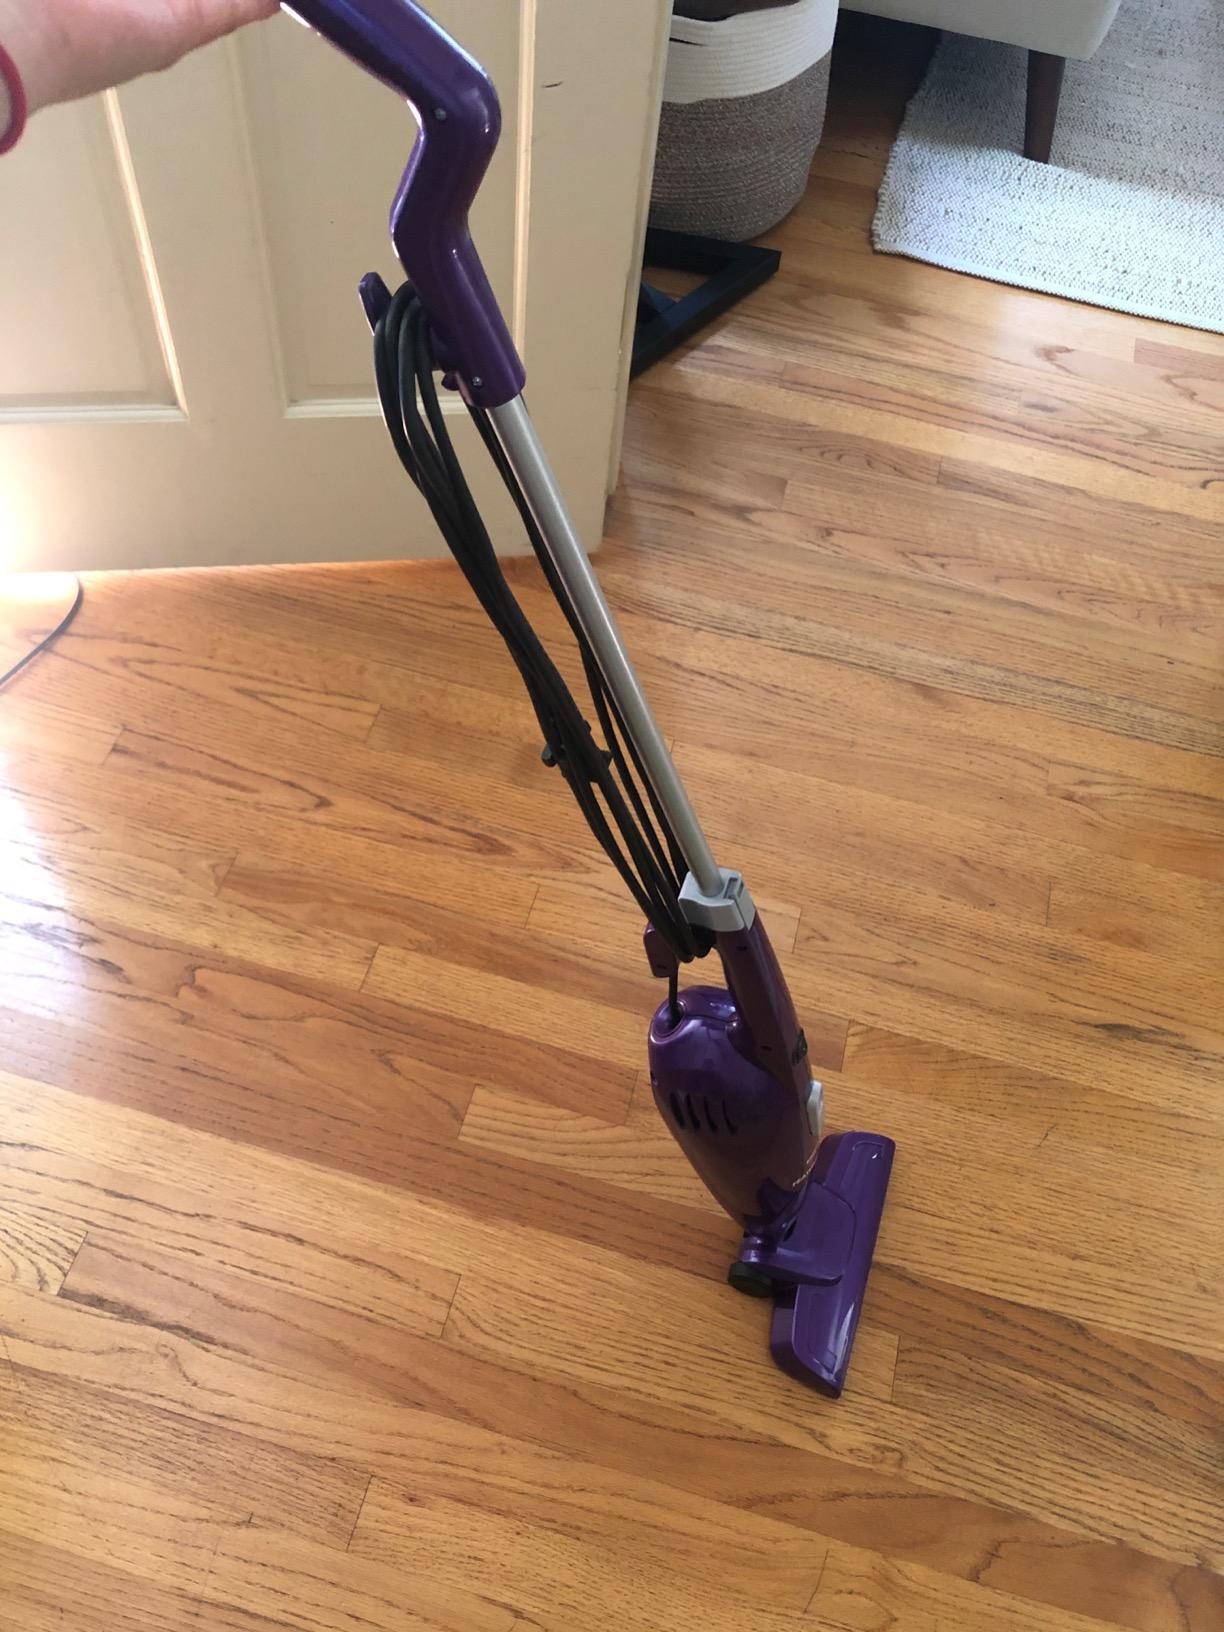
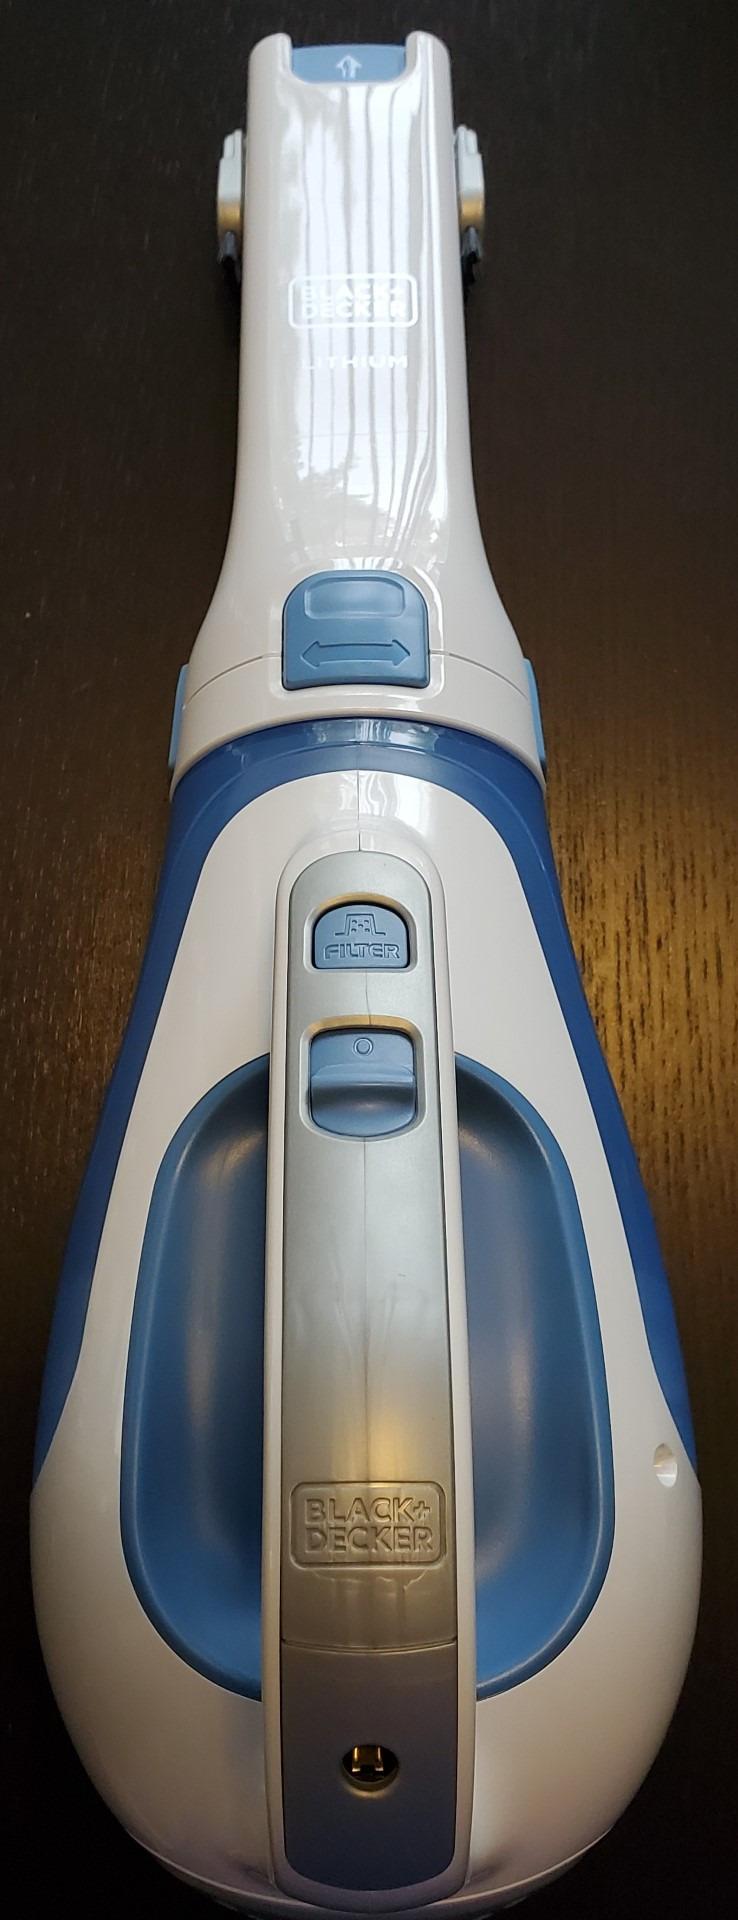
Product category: items_vacuum
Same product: no